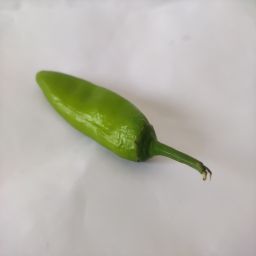
Crop: New Mexico Green Chile
Quality: Unripe